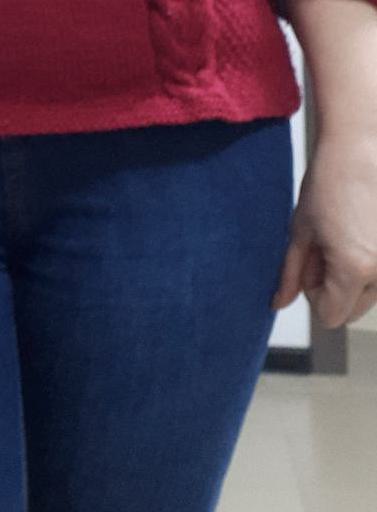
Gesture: no_gesture